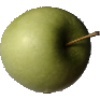
Label: Apple Granny Smith 1